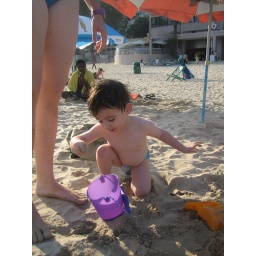
Putting sand in water